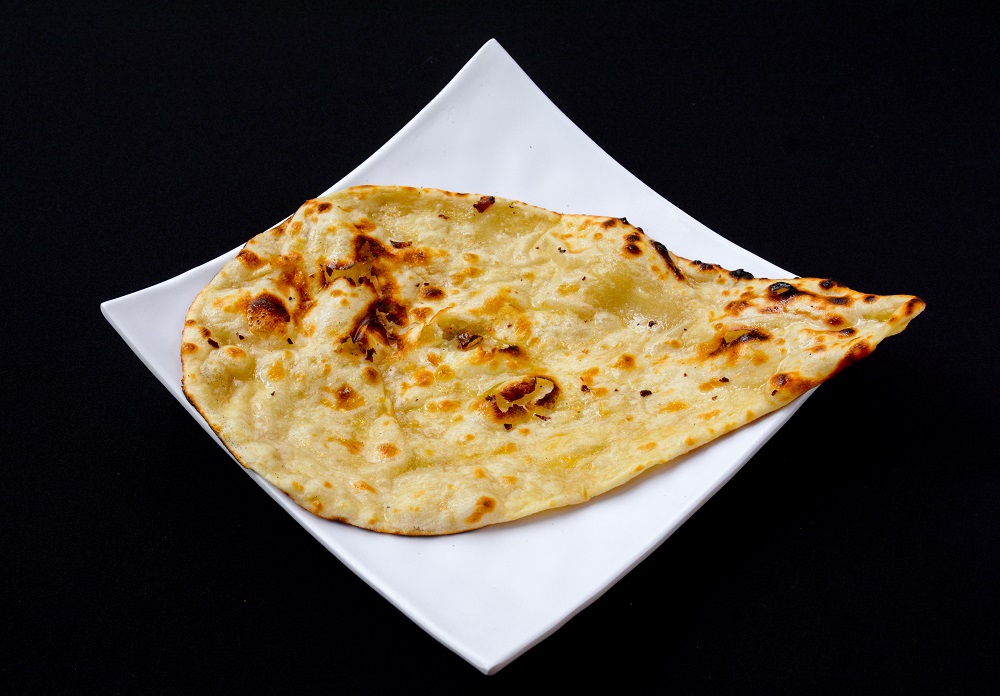
Dish: butter_naan